Mölkky

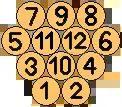
A set of Mölkky pins in the position they would be set up in at the start of a game

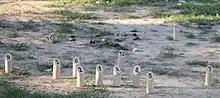
Mölkky pins midway through a game, having been scattered and stood back up several times

The set consists of a throwing pin, and 12 shorter wooden pins (also called "skittles") numbered from 1 to 12. The pins are initially placed in a tight group in an upright position 3–4 meters away from the throwing line, with the pins organized as follows: 1st row, 1/2; 2nd row, 3/10/4; 3rd row, 5/11/12/6; 4th row, 7/9/8. The players take turns to toss the throwing pin to try and knock over the numbered pins.